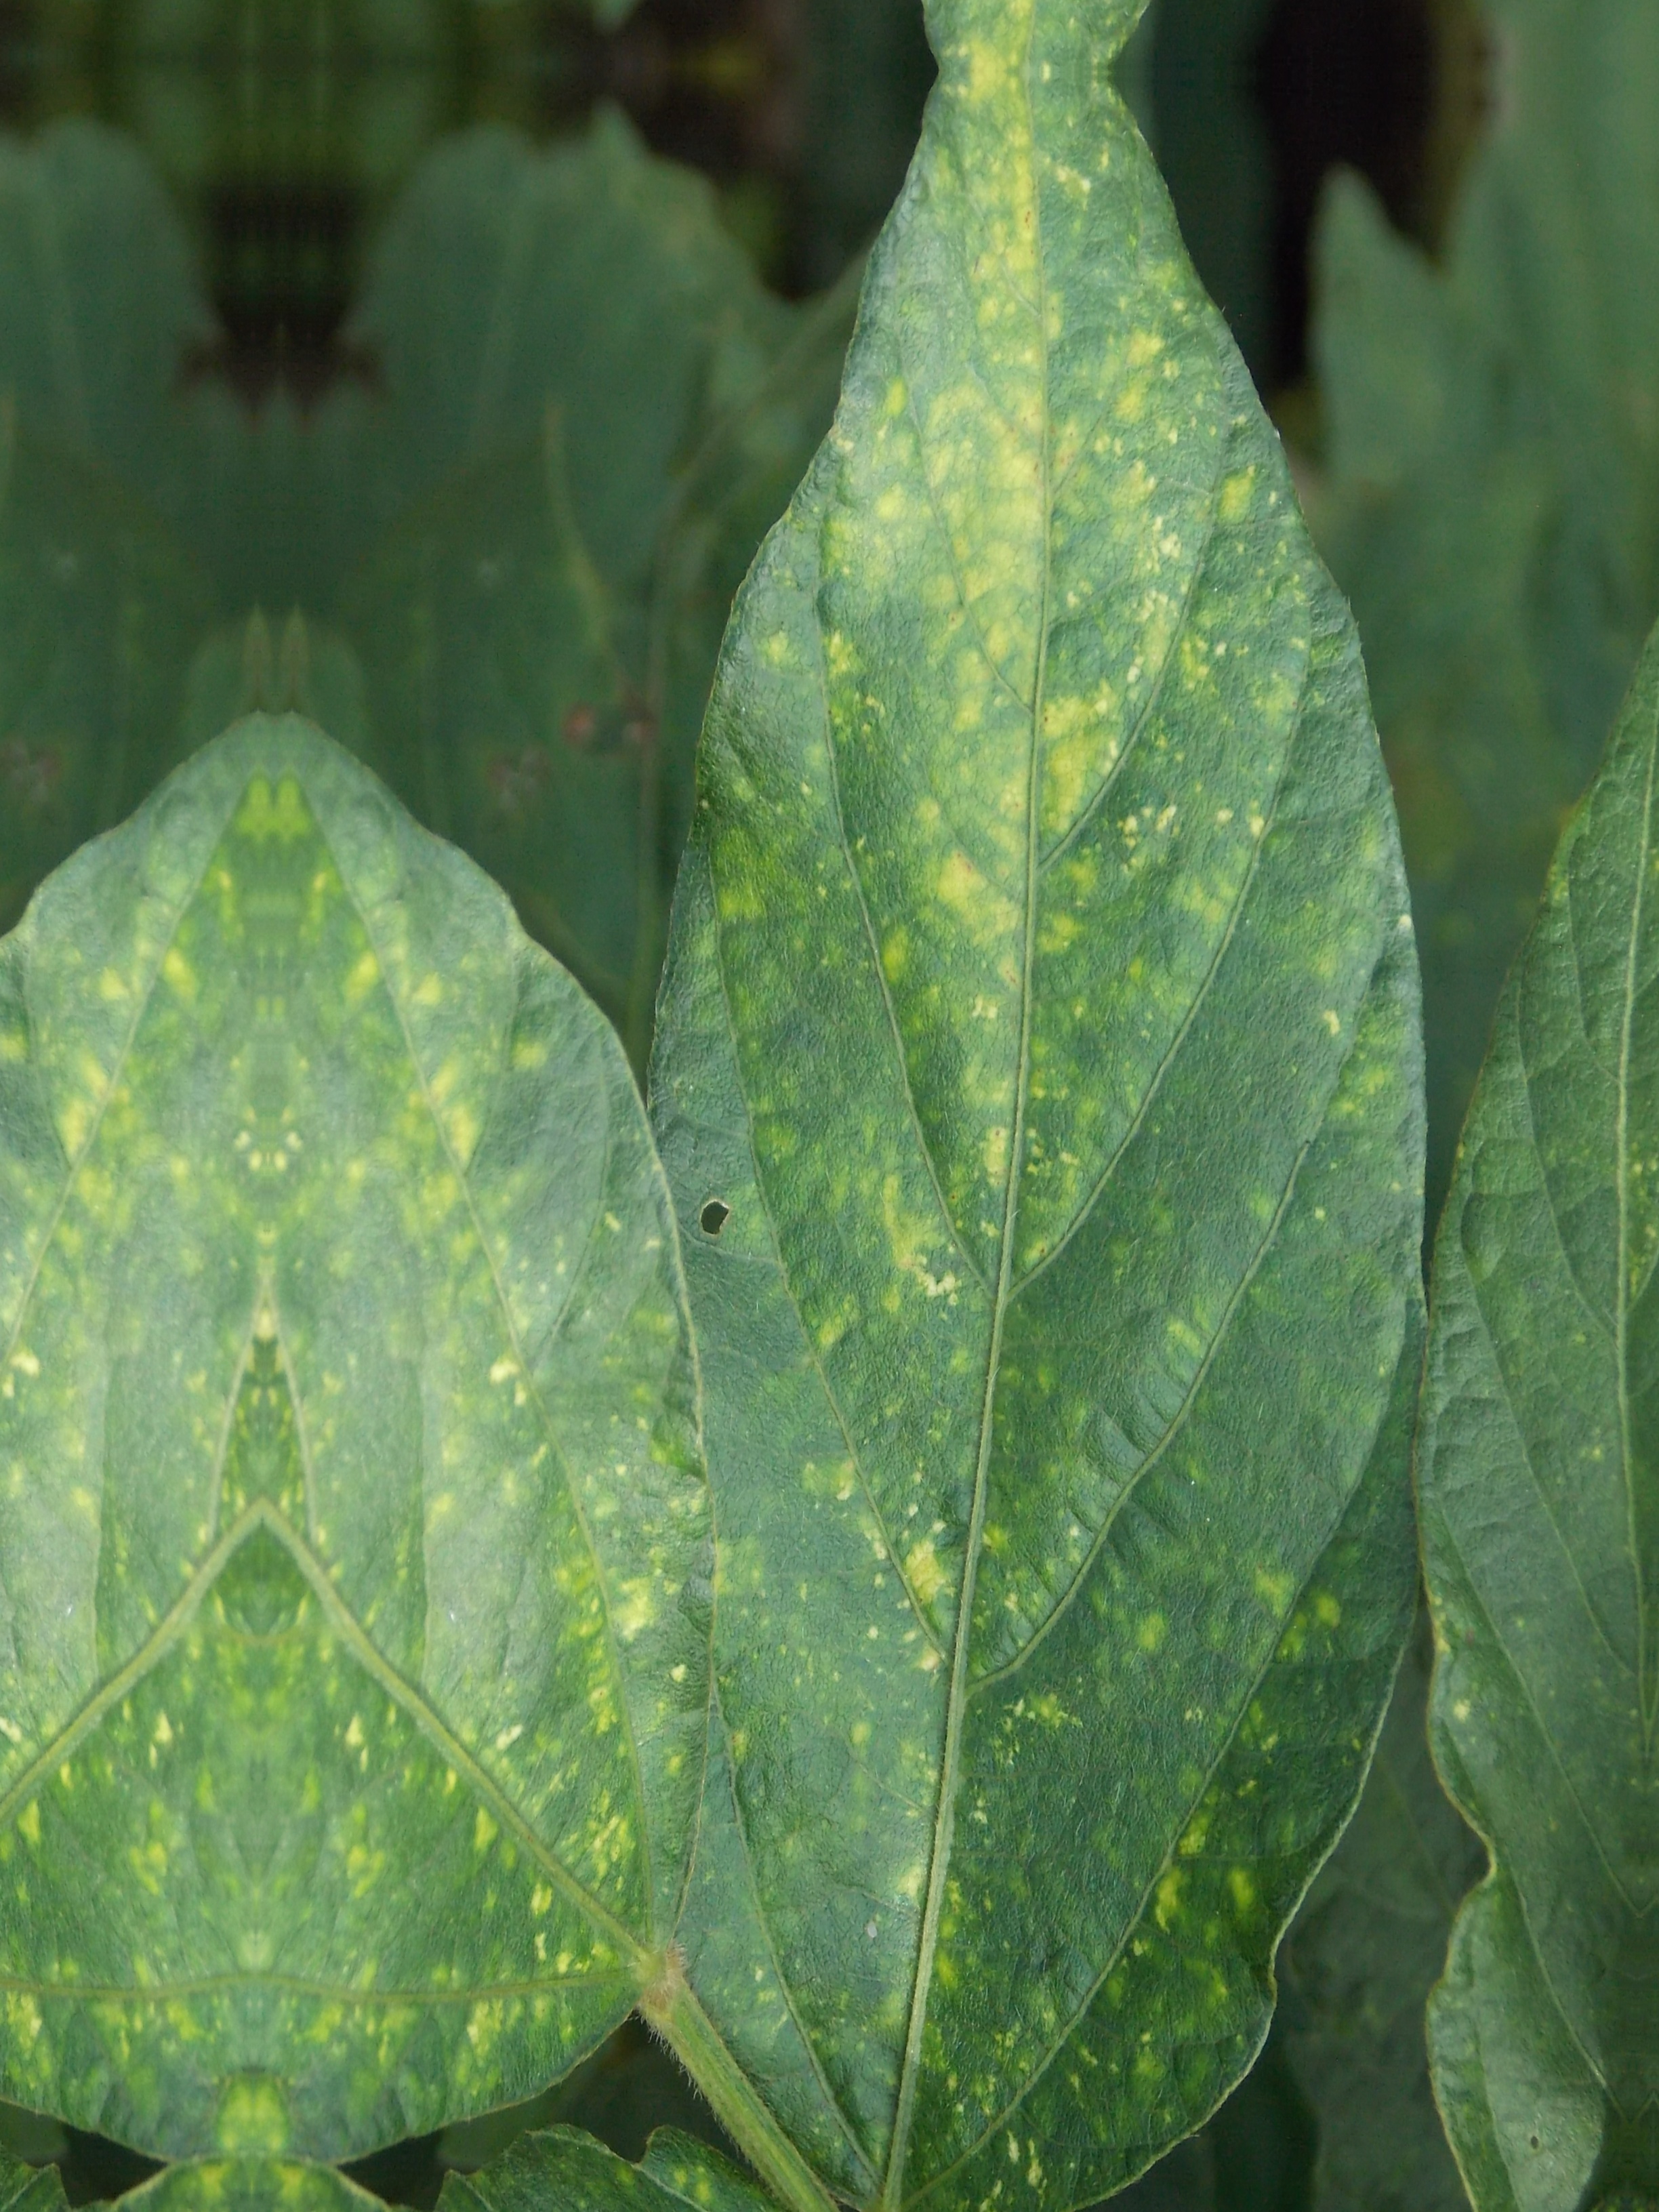
Label: Disease